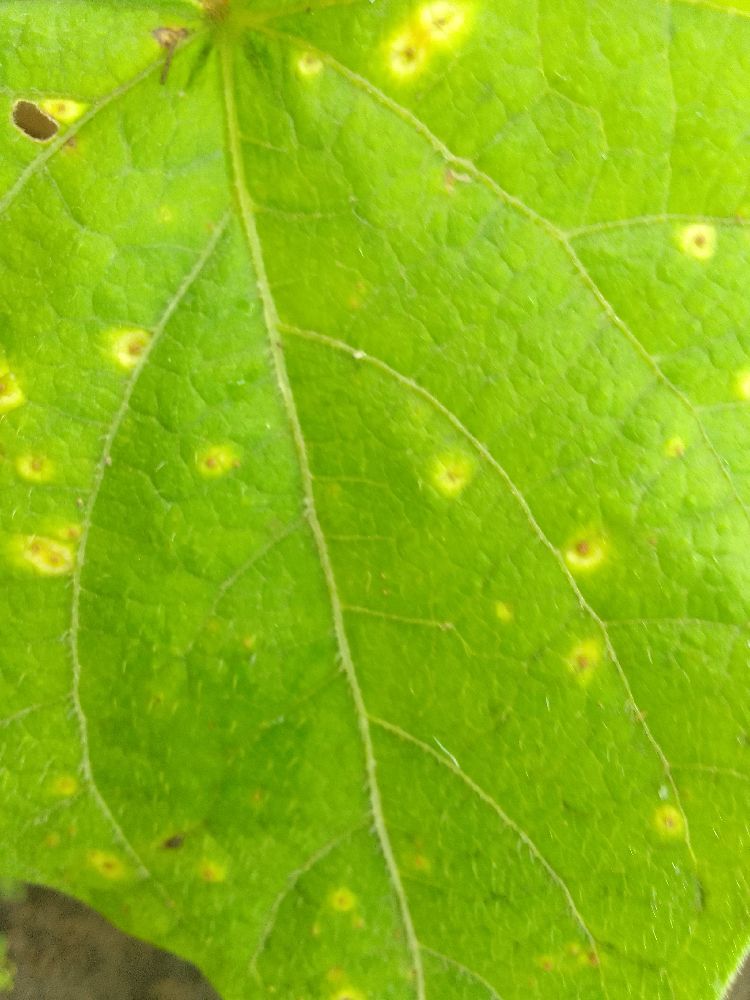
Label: rust